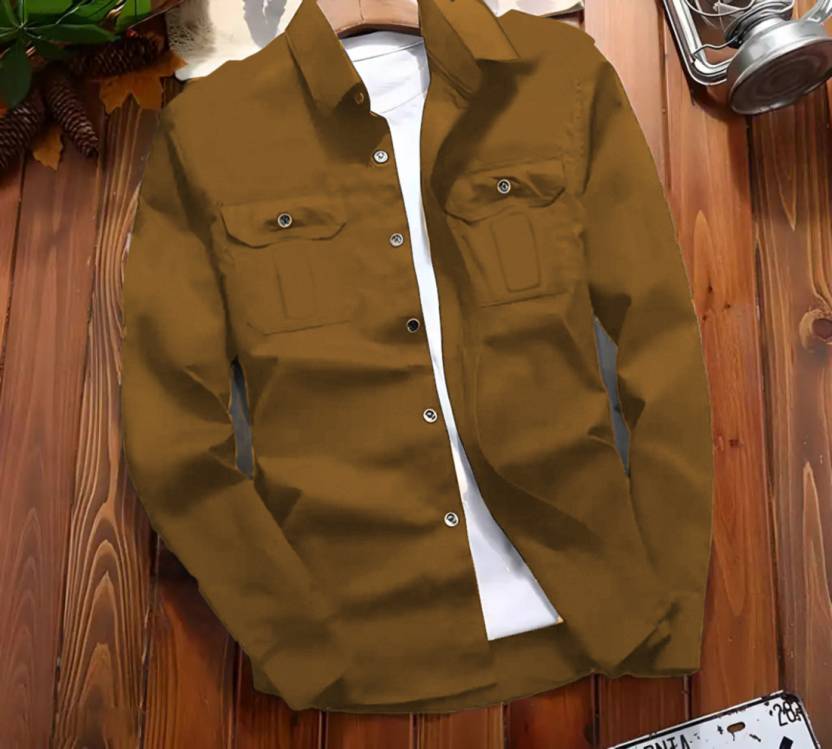
Product: Men Regular Fit Solid Spread Collar Casual Shirt
Price: ₹499
Colors: Khaki
Pattern: Solid
Description: Flipkart brand Plus91 is built on the pillars of quality, reliability and affordability, offering a range of lifestyle essentials that help you look good every day.This classic cargo shirt is crafted with precision in 100% pure cotton.This shirt comes in a range of colors to choose for any casual or formal occasion. To complete the look, pair it with an elegant solid trouser and brown leather shoes for a lasting impression. Now, look good every day with Symbol fashion essentials.